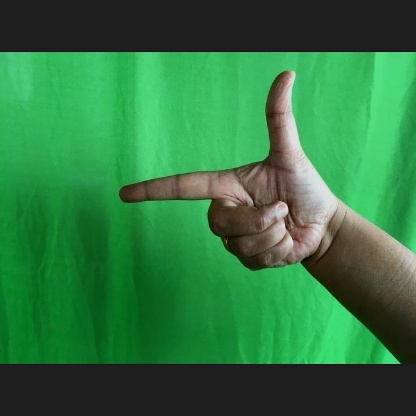
Mudra: Chandrakala